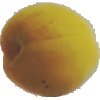
Label: Peach 2